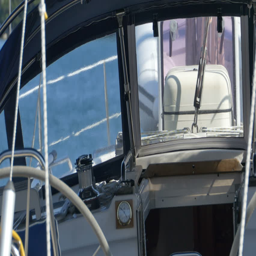
steering wheel and navigation dashboard on a yacht